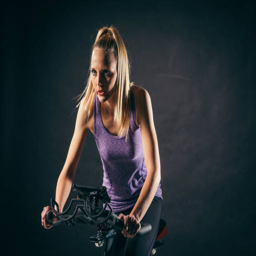
woman on an exercise bike